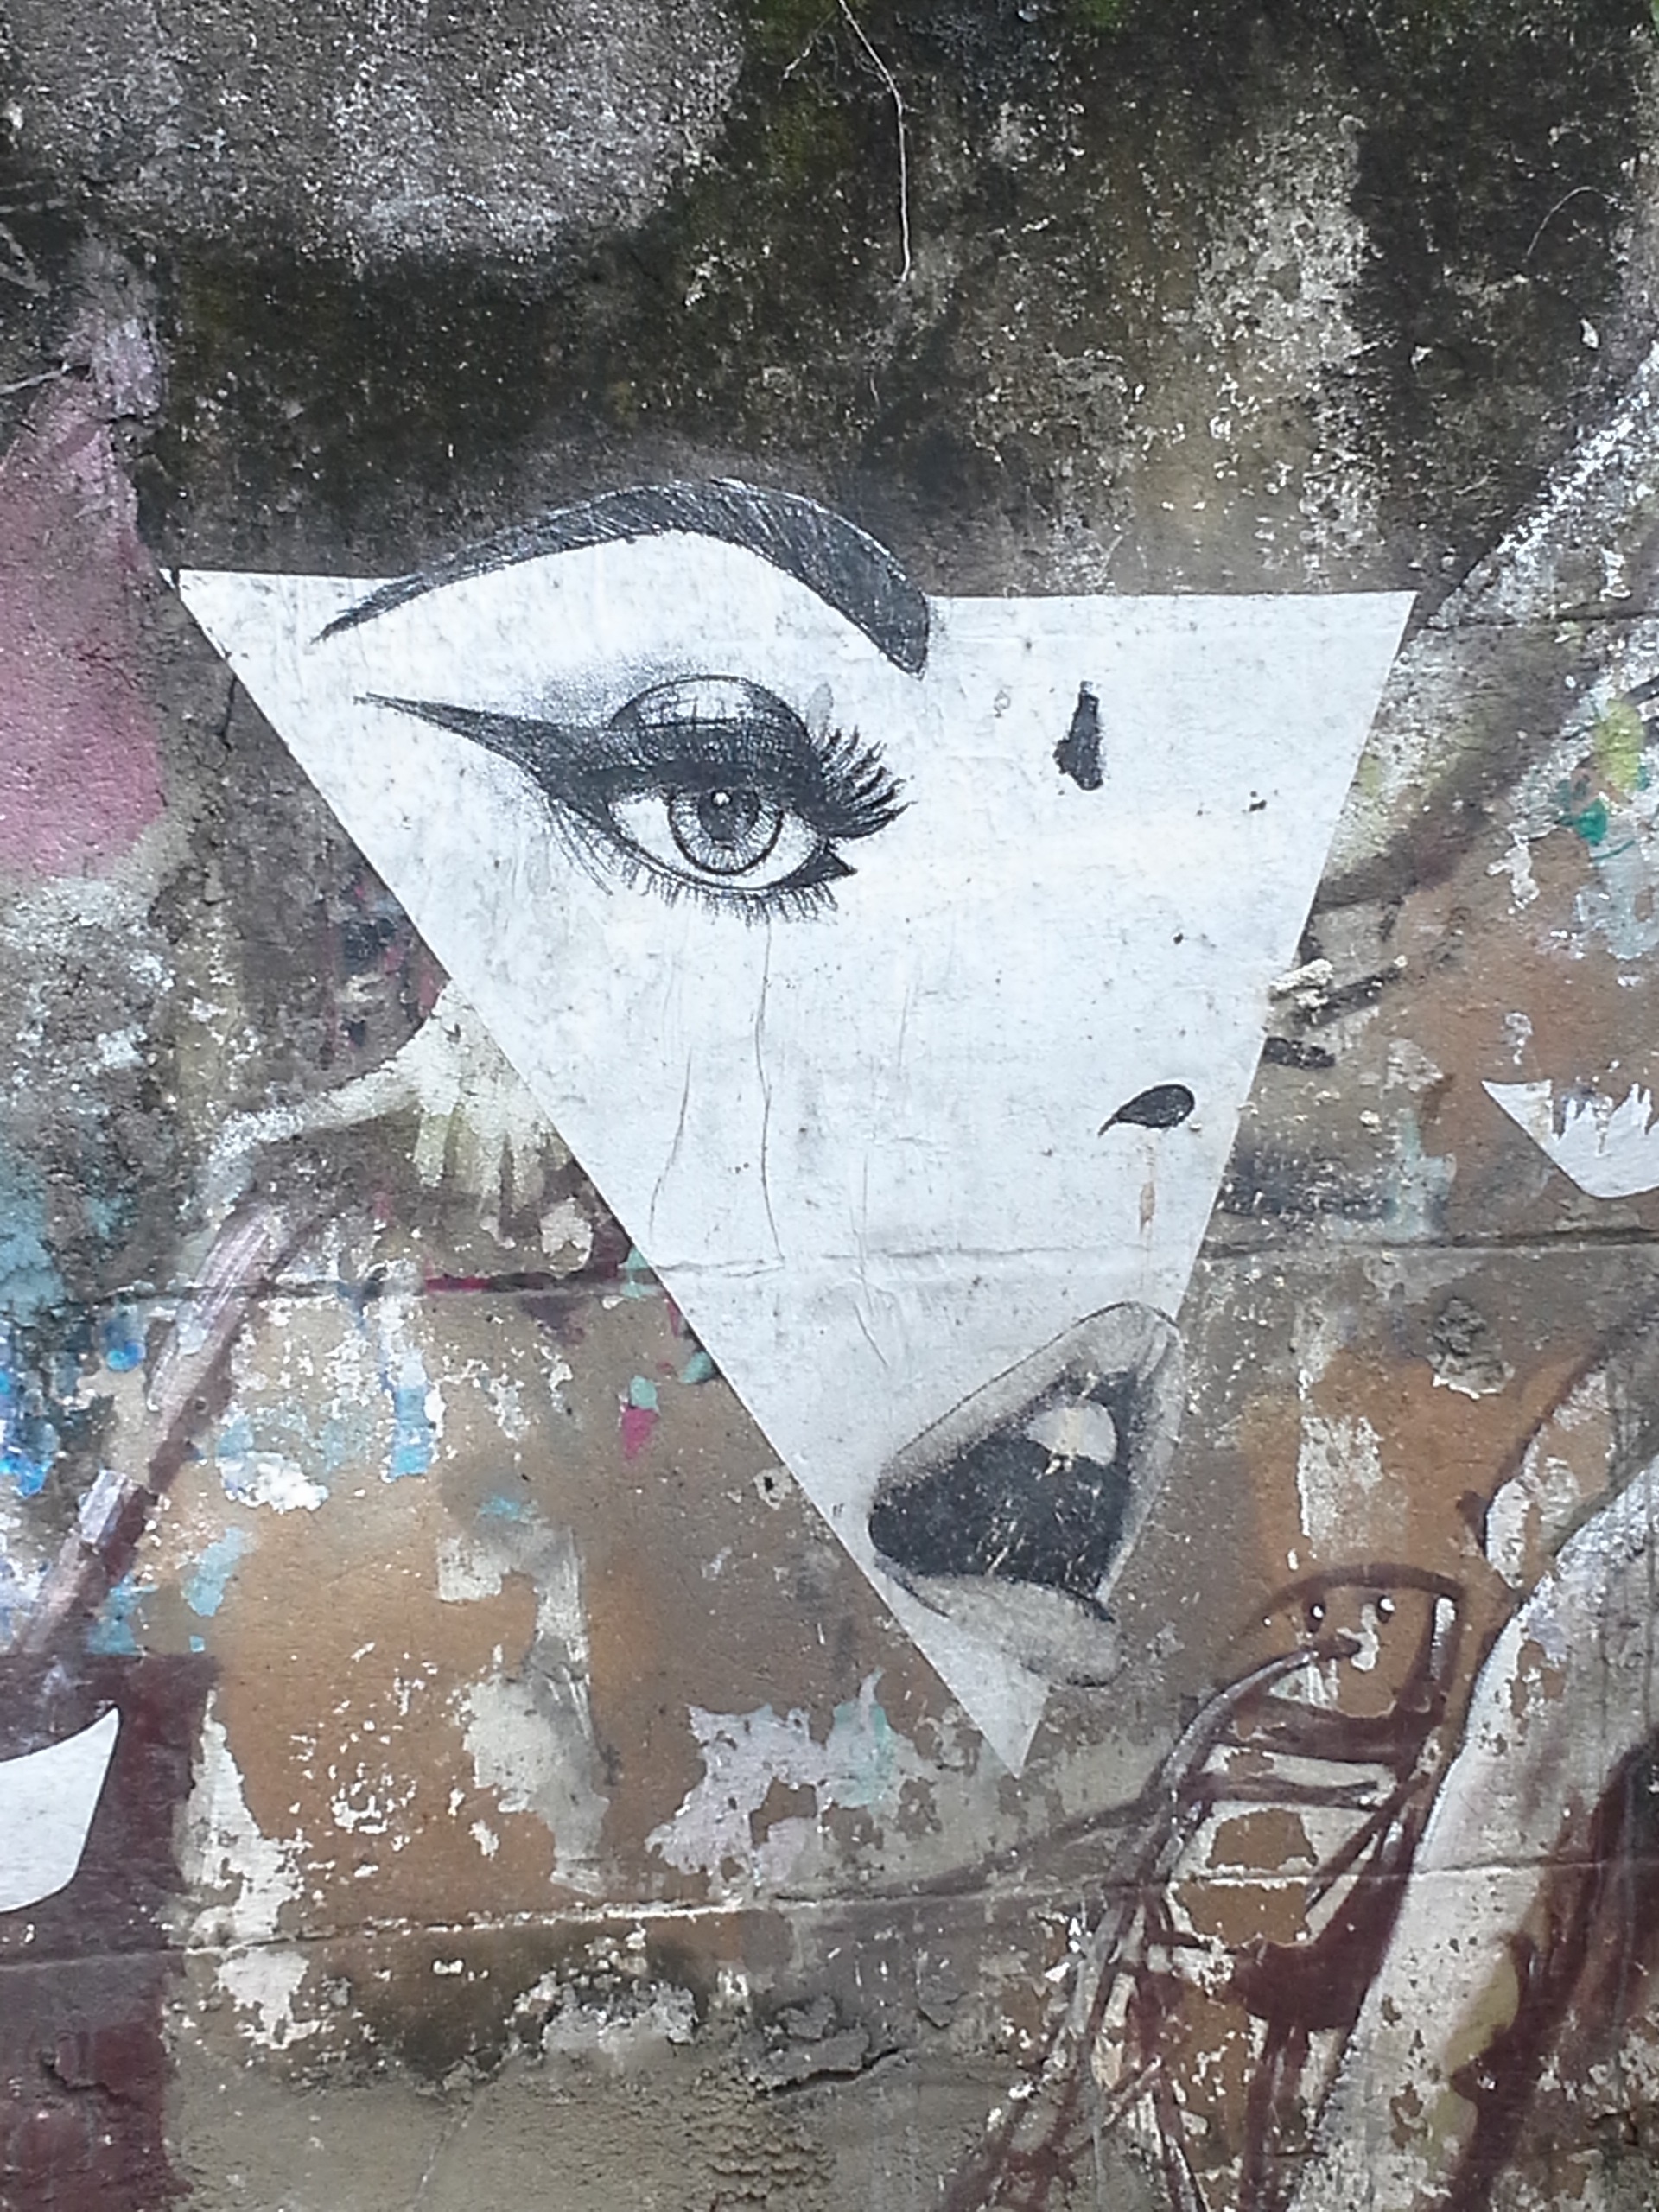
snow, winter, woman, urban, wall, female, model, graffiti, painting, street art, eyes, art, mural